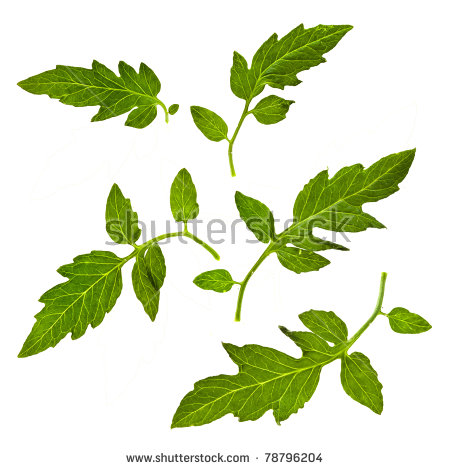
Labels: Tomato leaf, Tomato leaf, Tomato leaf, Tomato leaf, Tomato leaf